Xu Deshuai

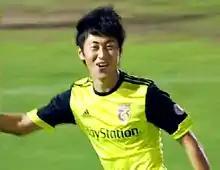
Xu playing for Pegasus

TSW Pegasus reformed after the 2011–12 season and was renamed as Sun Pegasus. Xu had agreed terms with the Pegasus for his transfer and the coach Chan Chi Hong claimed that Xu would be a leader of the team even though he is just a young player.